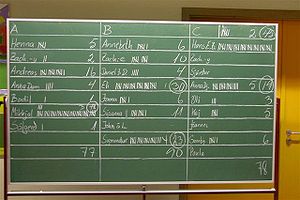
Valg på Færøerne
Optælling af stemmerne ved kommunevalget i Porkeri i 2004
Der afholdes tre forskellige typer valg på Færøerne: kommunalvalg, lagtingsvalg og folketingsvalg. Fælles for disse valg er, at partier eller grupperinger opstiller lister med kandidater, men at langt de fleste vælgere ikke stemmer på en liste, men på en person. Placeringen på partilisten er derfor ubetydelig. Partilister opstiller under valgbogstaver ved alle valg, med samme bogstaver for lagtings- og folketingsvalg. Lister til kommunalvalg er oftest baseret på lokale sager og har ofte ikke tilknytning til noget landsdækkende parti. Dog opstiller specielt Folkeflokken og Sambandspartiet i næsten alle kommuner.